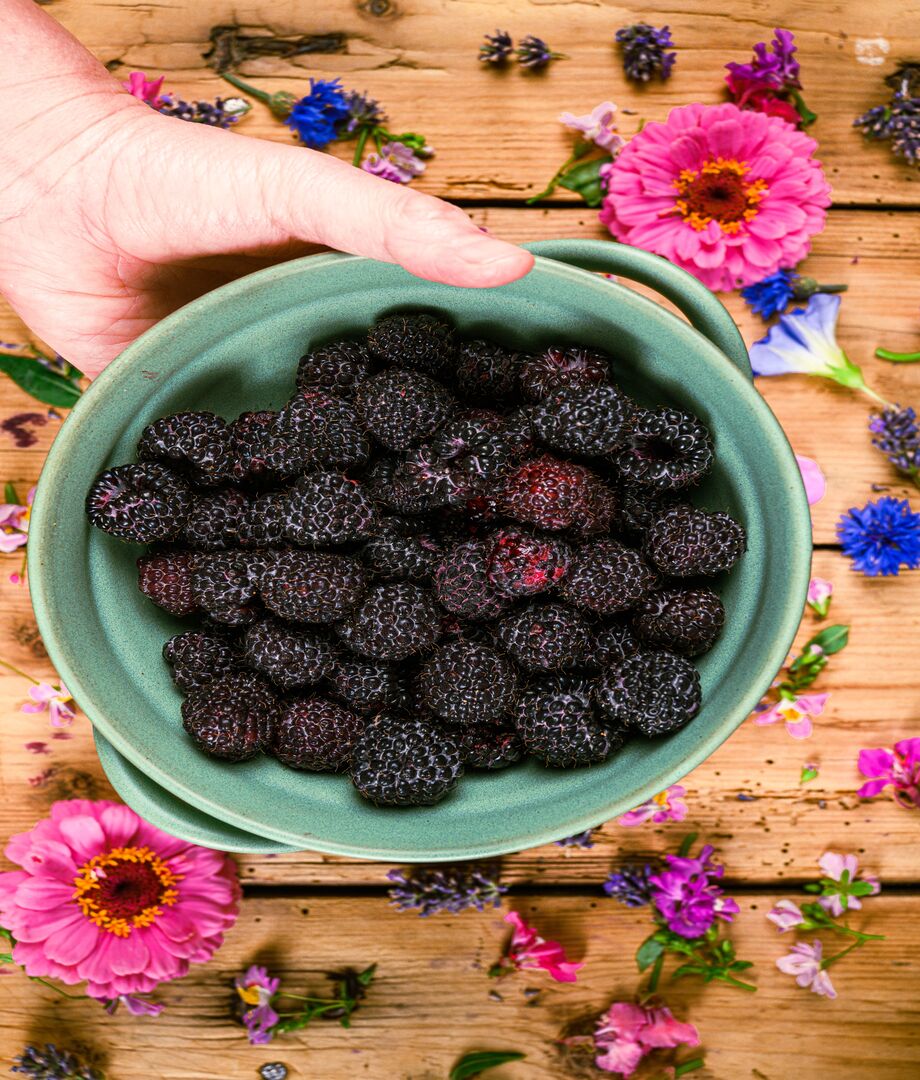
Label: blackberry